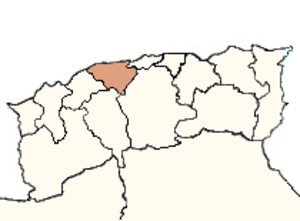
Localisation du département d'Orléansville, 1962.
Les départements et régions d'outre-mer sont des collectivités territoriales françaises soumises au régime juridique d'« assimilation législative » tel que défini par l'article 73 de la Constitution de la Cinquième République.
Le département d'Orléansville fut un département français d'Algérie entre 1957 et 1962.